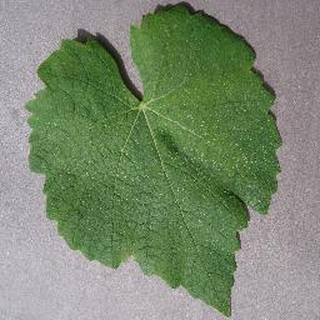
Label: healthy_grape